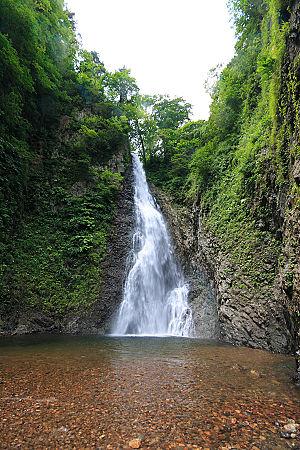
Le Shirakami-Sanchi est situé dans les montagnes du nord de Honshū au Japon à la bordure des préfectures d'Aomori et d'Akita.